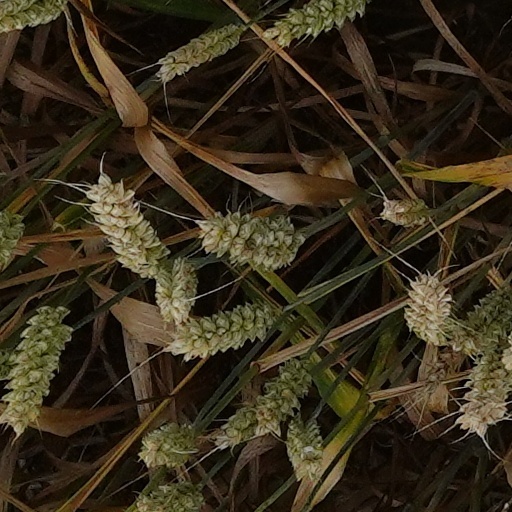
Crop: wheat